John Baldessari

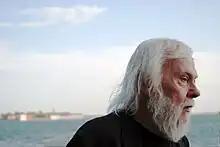
Baldessari in 2009

John Anthony Baldessari (June 17, 1931 – January 2, 2020) was an American conceptual artist known for his work featuring found photography and appropriated images. He lived and worked in Santa Monica and Venice, California.